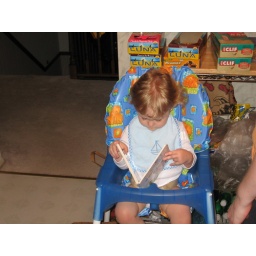
Reading her animal book in her high chair.